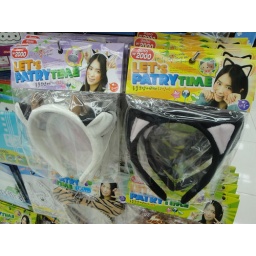
Because Engrish is fun! It also came in tiger ears and giraffe ears. I'm partial to the cow ears.